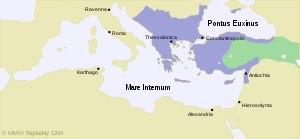
Les guerres entre les peuples turcs et l’Empire byzantin s’étalent sur une période de près de quatre siècles, du milieu du XIᵉ siècle à la chute de Constantinople en 1453.